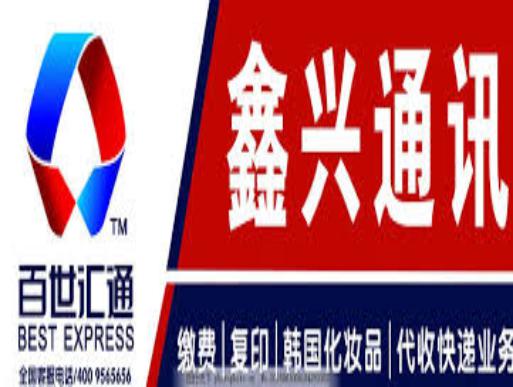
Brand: BEST EXPRESS-3
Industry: Others